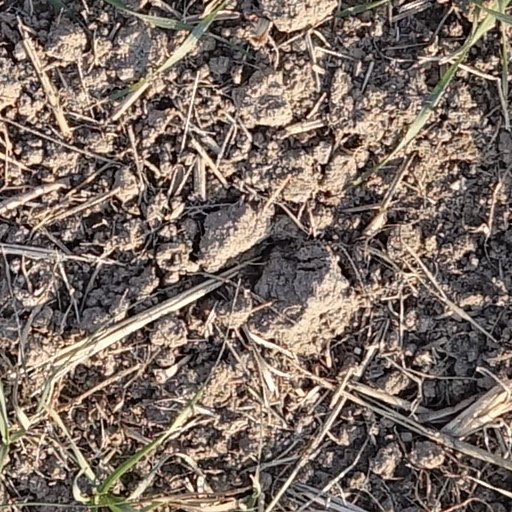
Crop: wheat